Santa Fe Depot (San Diego)

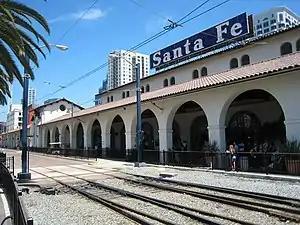
The station building as seen from the platforms in August 2007

Santa Fe Depot is a union station in San Diego, California, built by the Atchison, Topeka and Santa Fe Railway to replace the small Victorian-style structure erected in 1887 for the California Southern Railroad Company. The Spanish Colonial Revival style station is listed on the National Register of Historic Places and is a San Diego Historic Landmark. Its architecture, particularly the signature twin domes, is often echoed in the design of modern buildings in downtown San Diego.